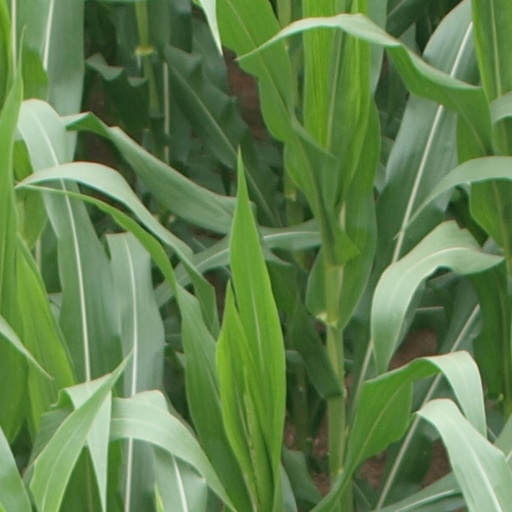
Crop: maize; corn